Biskopsön

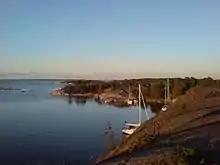
View of the Biskopsön Island

Biskopsön (Bishop Island) is an island in the archipelago of Stockholm, Sweden. Nearby islands in the same region of the archipelago include Kastön and Svärtskär.